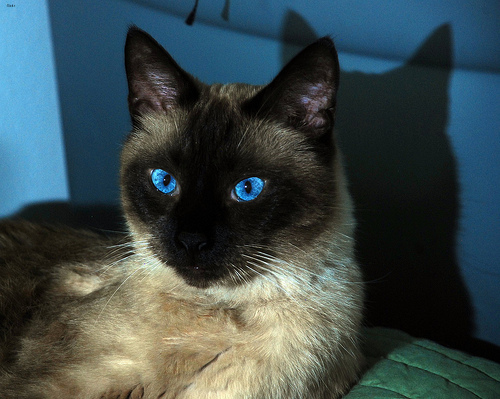
Breed: siamese